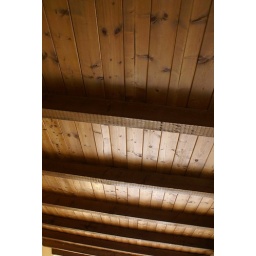
Underside of the roof over the entrance to Gianni's house